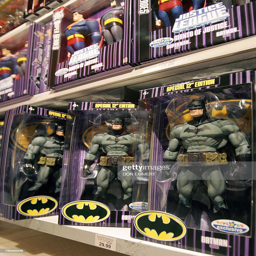
toys on display in a toy store .